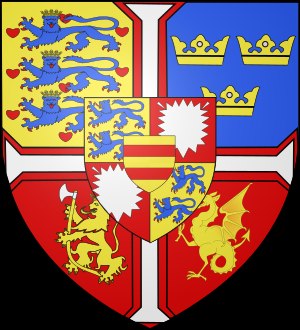
Danske besiddelser
Kong Christian 1.'s våbenskjold fra 1460 viser symbolerne for Danmark, Sverige, Norge, venderne, Slesvig, Holsten og Oldenborg.
Danmark eller den danske konge har gennem tiderne haft forskellige geografiske besiddelser, dels uden for landets folkelige grænser, dels i form af mistede landsdele. Danernes oprindelse er beskrevet i forskellige sagn, men ikke dokumenteret. Landet har ikke været samlet i tiden før Vikingetiden, og før det har der muligvis været tale om flere kongedømmer, herunder danernes rige med kongesæde i Lejre, og jydernes med sæde i Jelling.